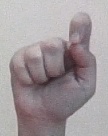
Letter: fa